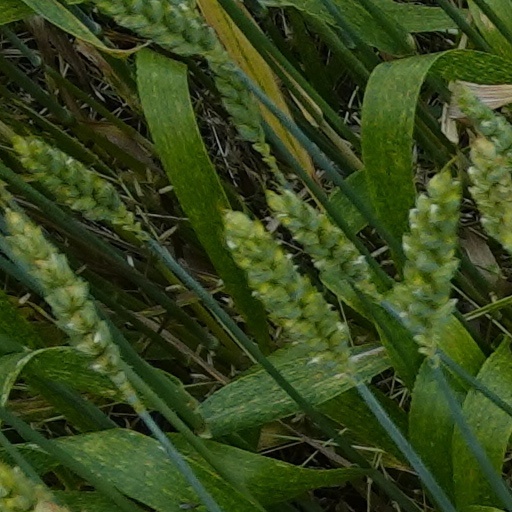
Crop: wheat